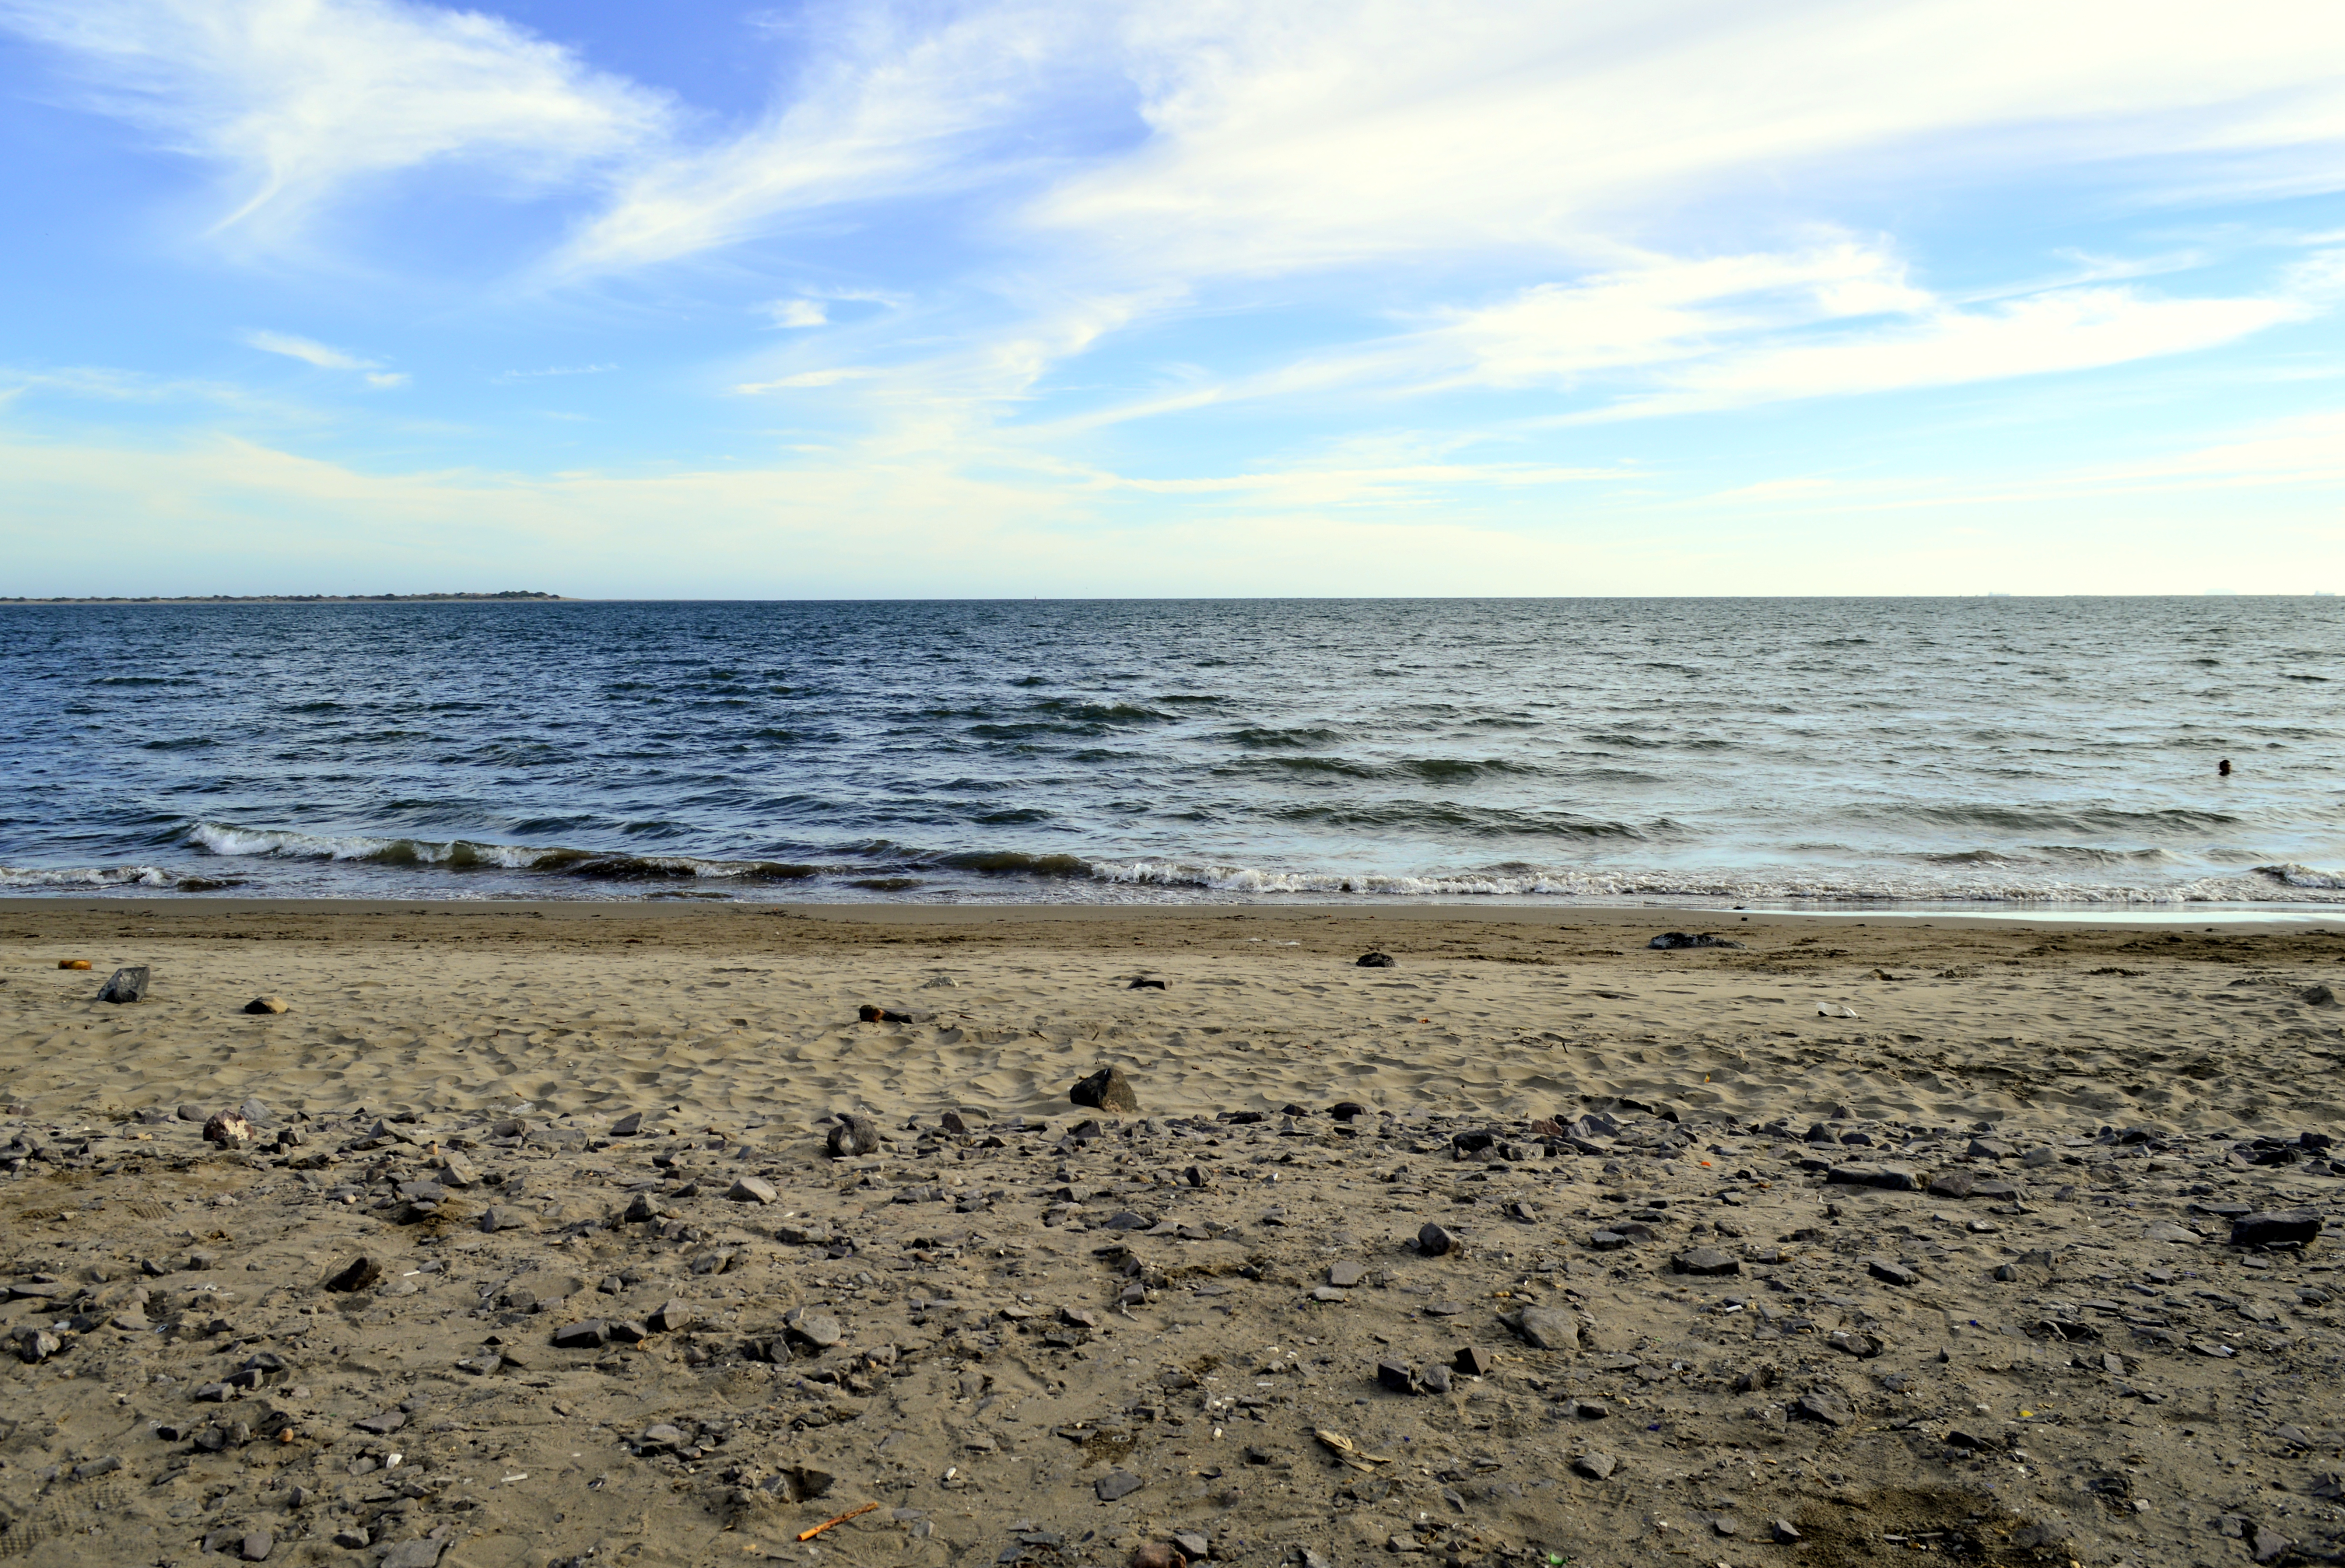
beach, sea, coast, water, sand, ocean, horizon, cloud, sky, shore, wave, tide, calm, body of water, mudflat, wind wave, coastal and oceanic landforms